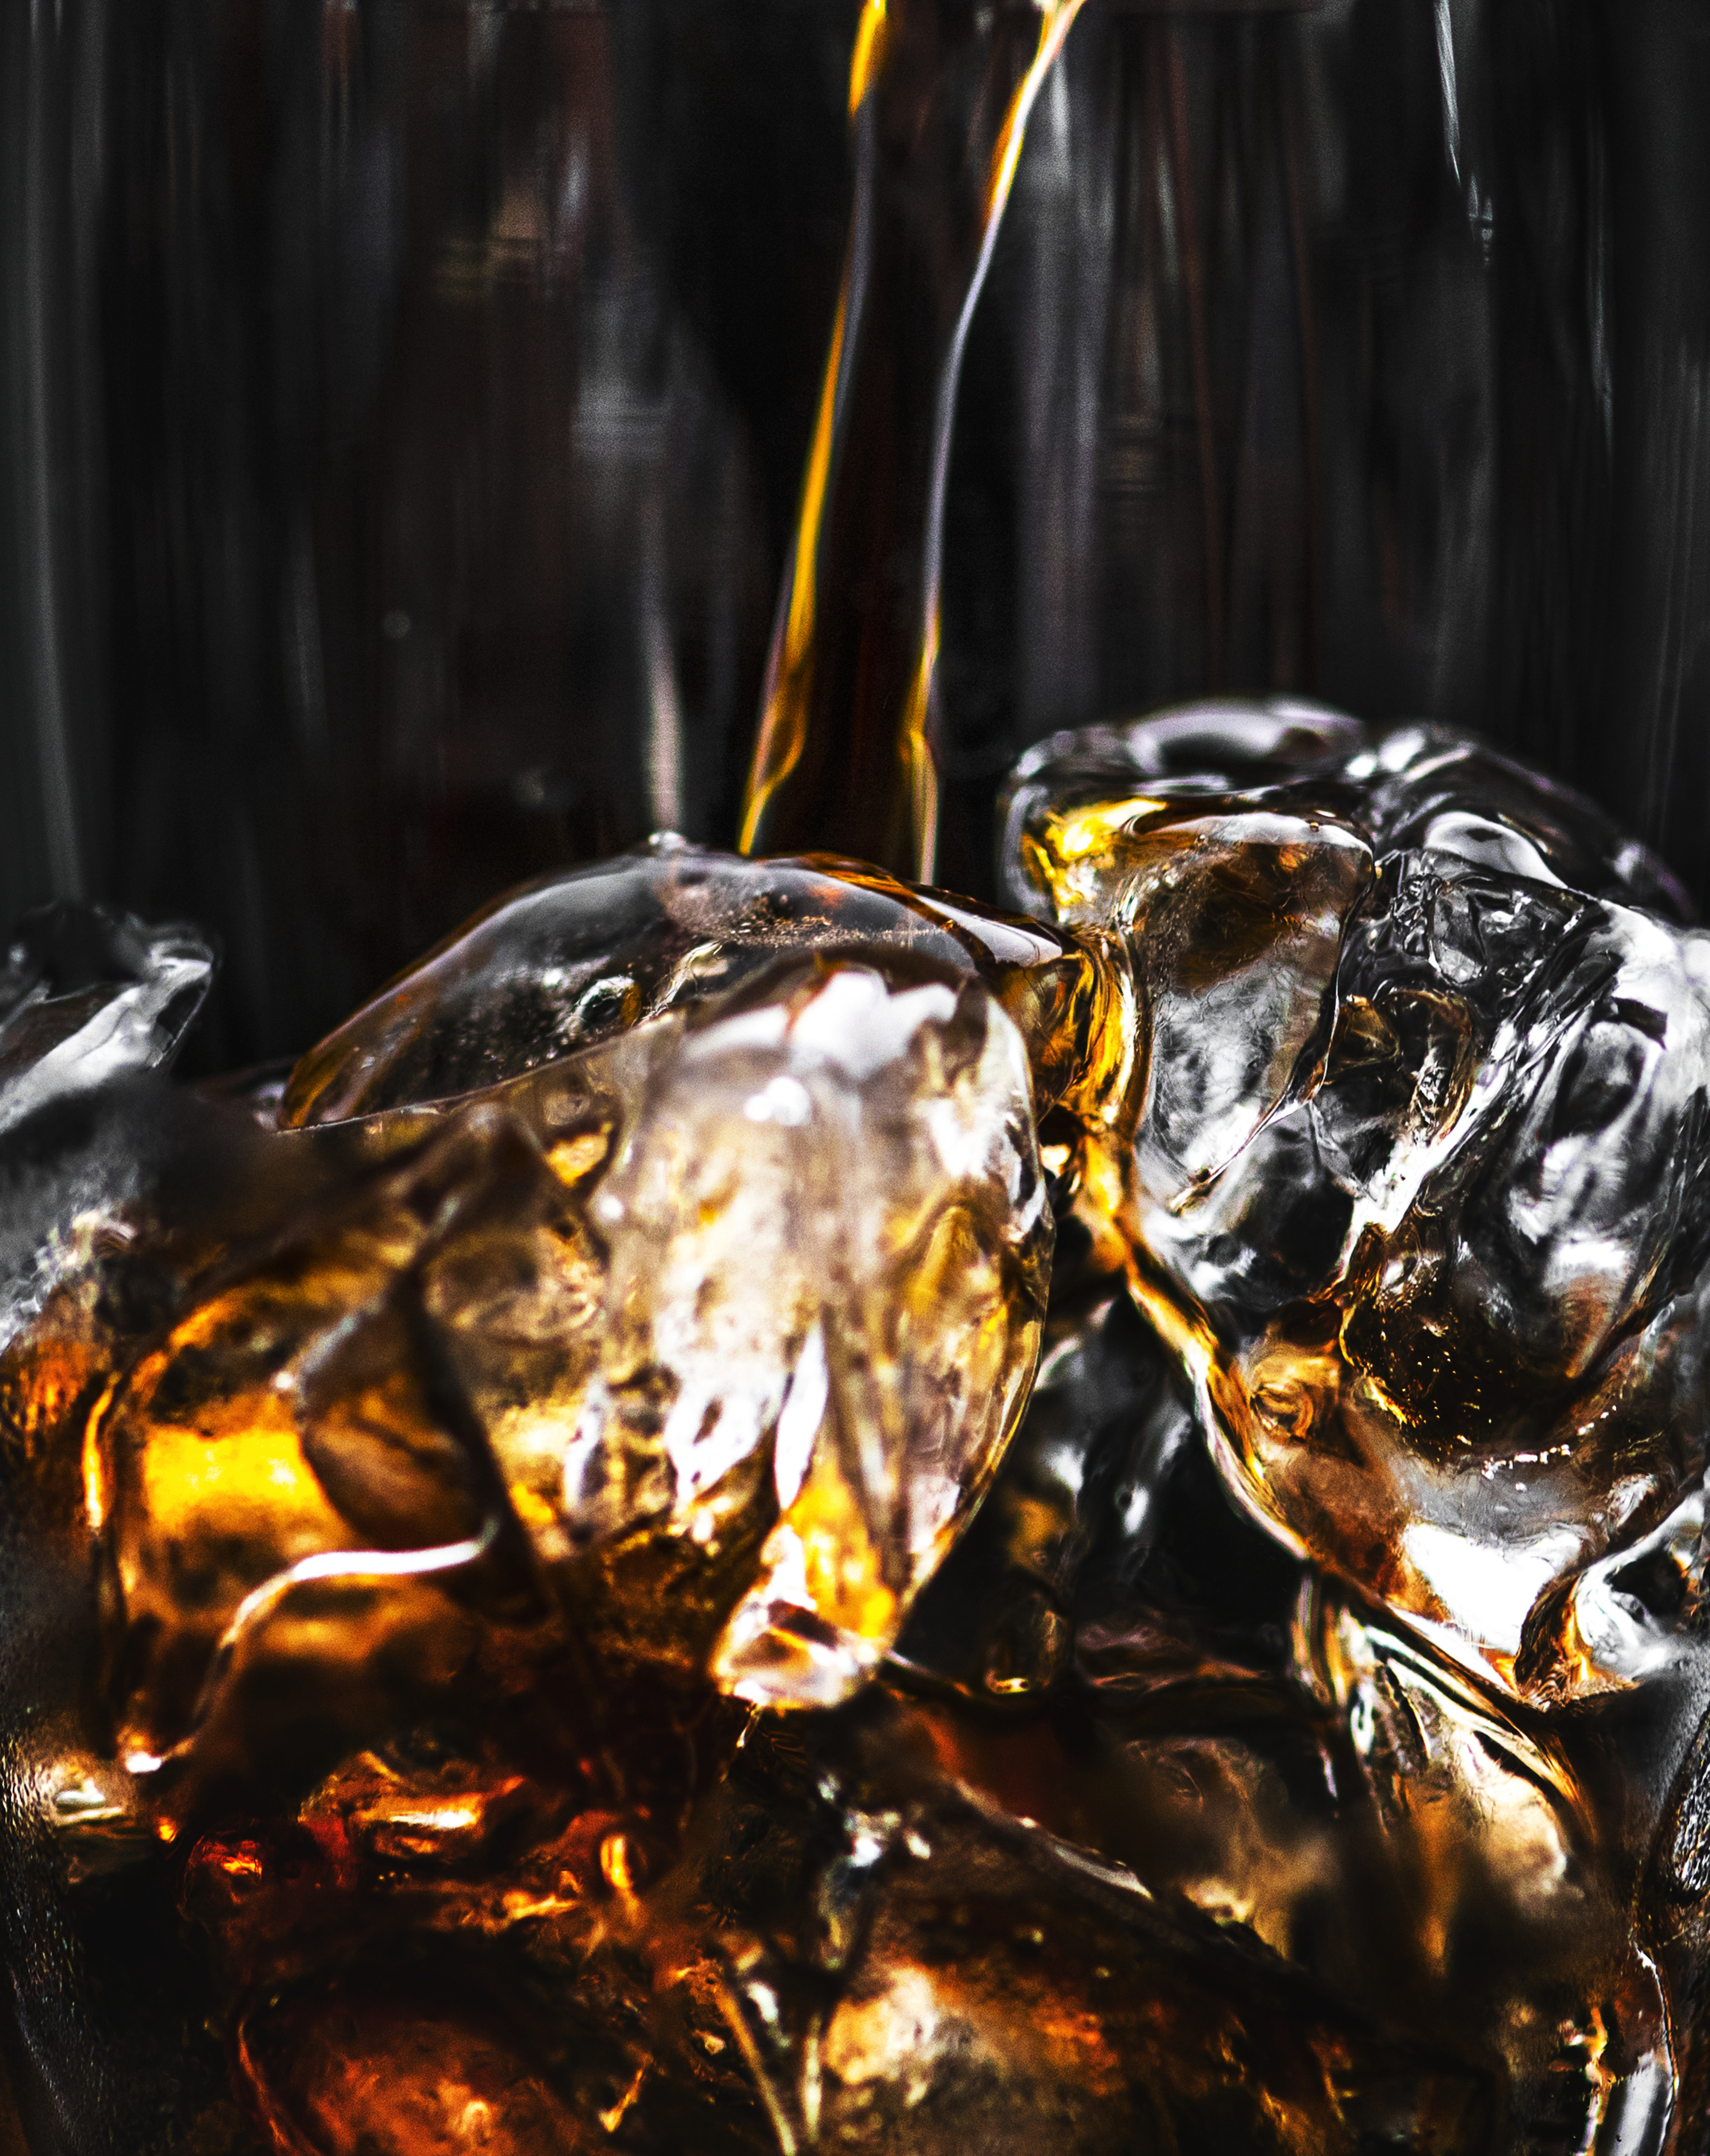
background, beverage, black background, bottle, bubble, caffeine, carbonated, carbonated drink, carbonated water, close up, cola, cold, cold drink, dehydration, drink, drinking, fizz, fizzy, flavored, flavoring, fresh, freshness, glass, ice, ice cube, liquid, macro, pop, pouring, refreshing, refreshment, soda, soft drink, sugary, tasty, thirst, thirsty, unhealthy, wallpaper, water, fluid, whisky